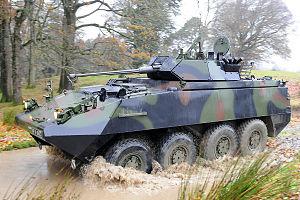
Le Mowag Piranha est une famille de véhicules de combat d'infanterie conçus par le constructeur suisse Mowag, une filiale du groupe General Dynamics depuis 2003. Cinq générations de véhicules, et ses nombreuses variantes, produits à plus de 11 000 exemplaires par Mowag ou sous licence par d'autres compagnies, sont en service dans le monde.